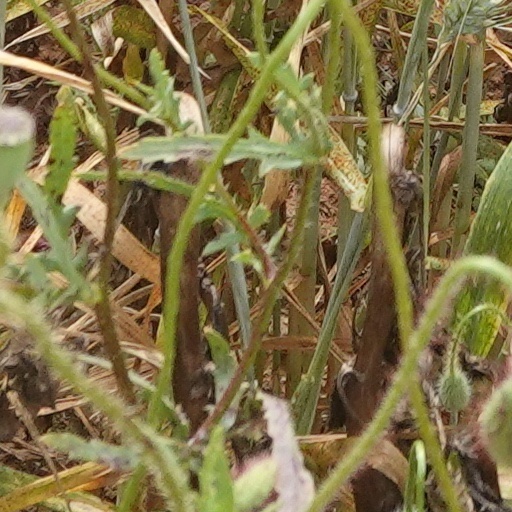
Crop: wheat